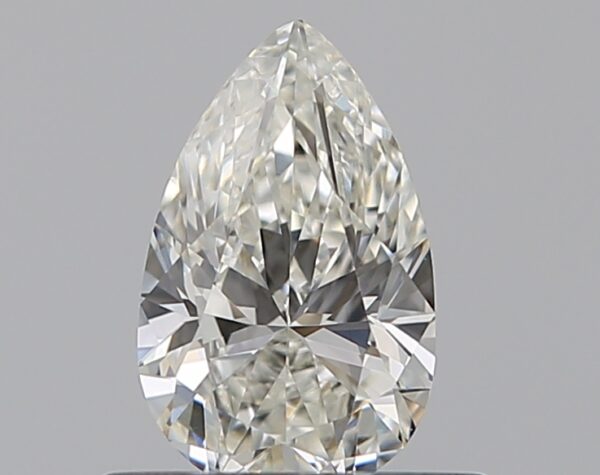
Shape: pear
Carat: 0.5
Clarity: VVS2
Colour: I
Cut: EX
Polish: VG
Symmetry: VG
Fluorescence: N
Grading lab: GIA
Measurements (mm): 6.92 x 4.32 x 2.71